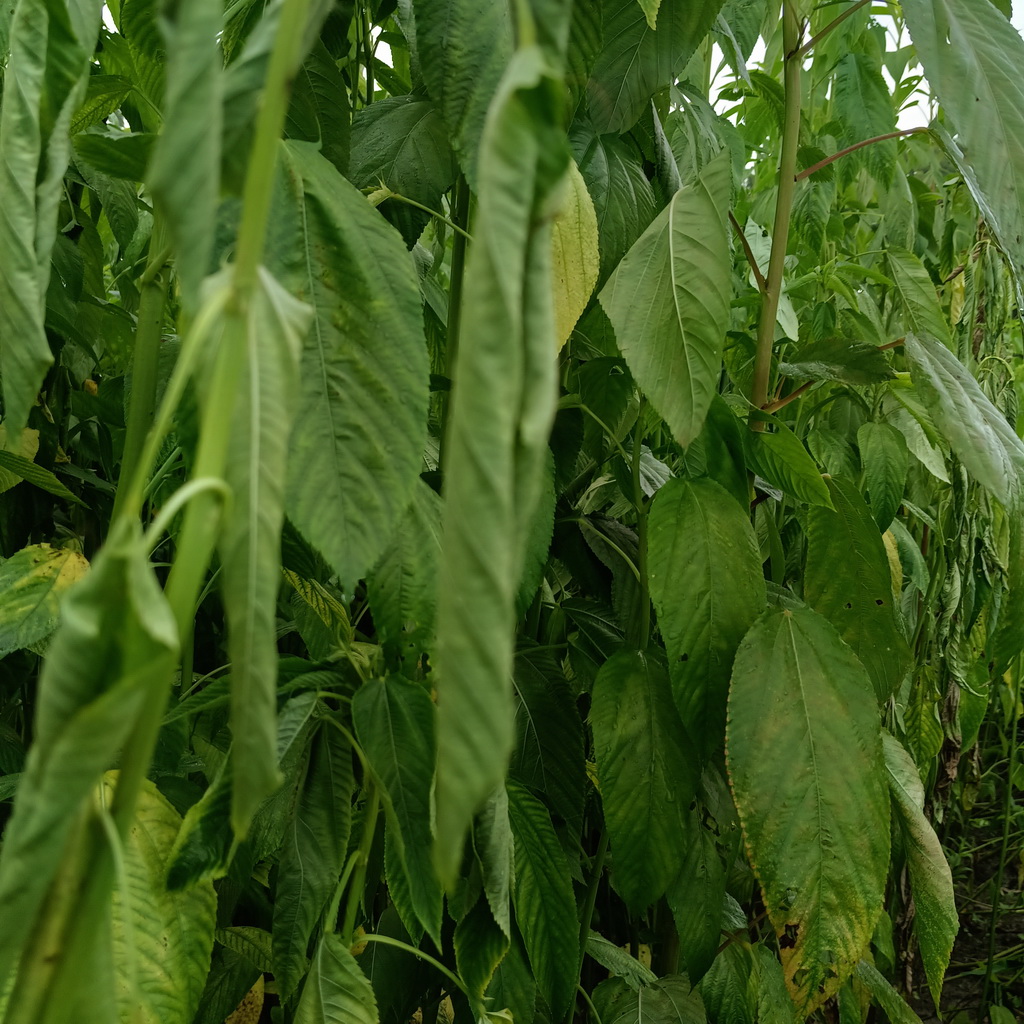
Label: Dieback